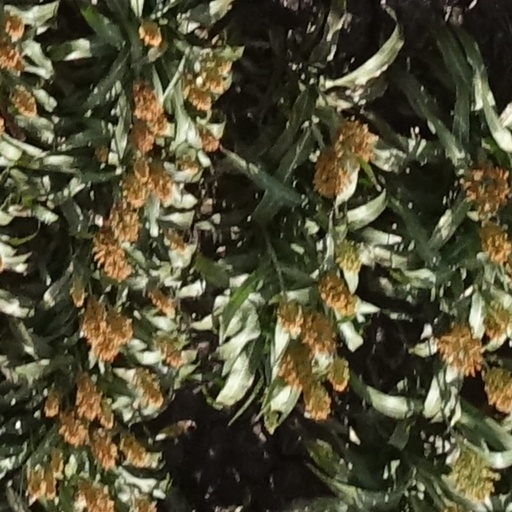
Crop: sorghum